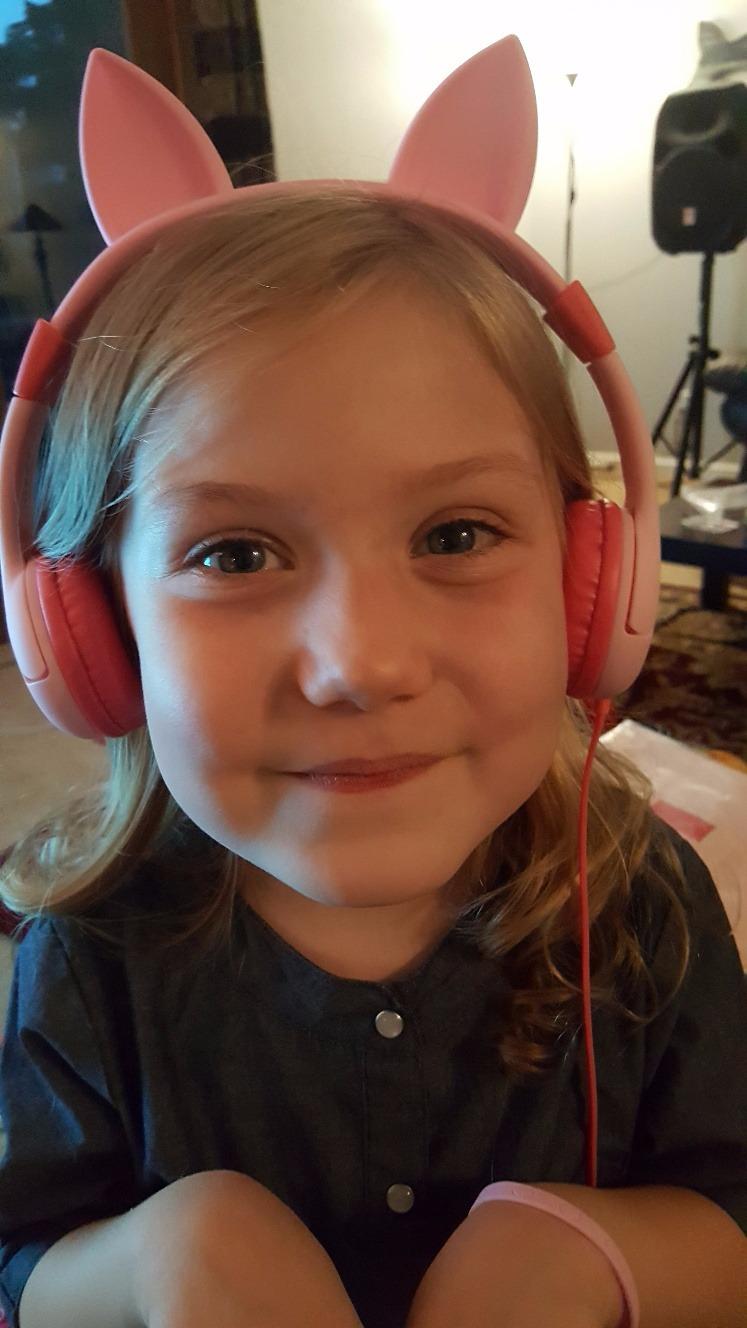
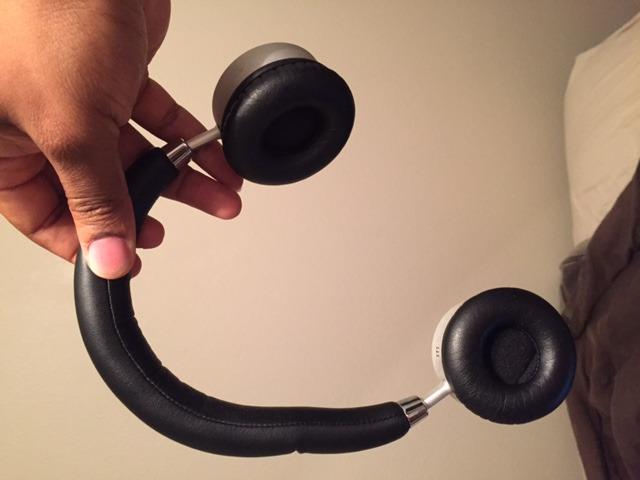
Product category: headphones
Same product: no